John Barnet Hodgson

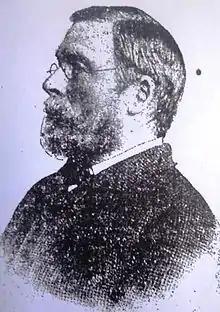
An engraving of John Barnet Hodgson that appeared in the East Kent Times.

John Barnet Hodgson was a Ramsgate Mayor, businessman and long serving Ramsgate postmaster.